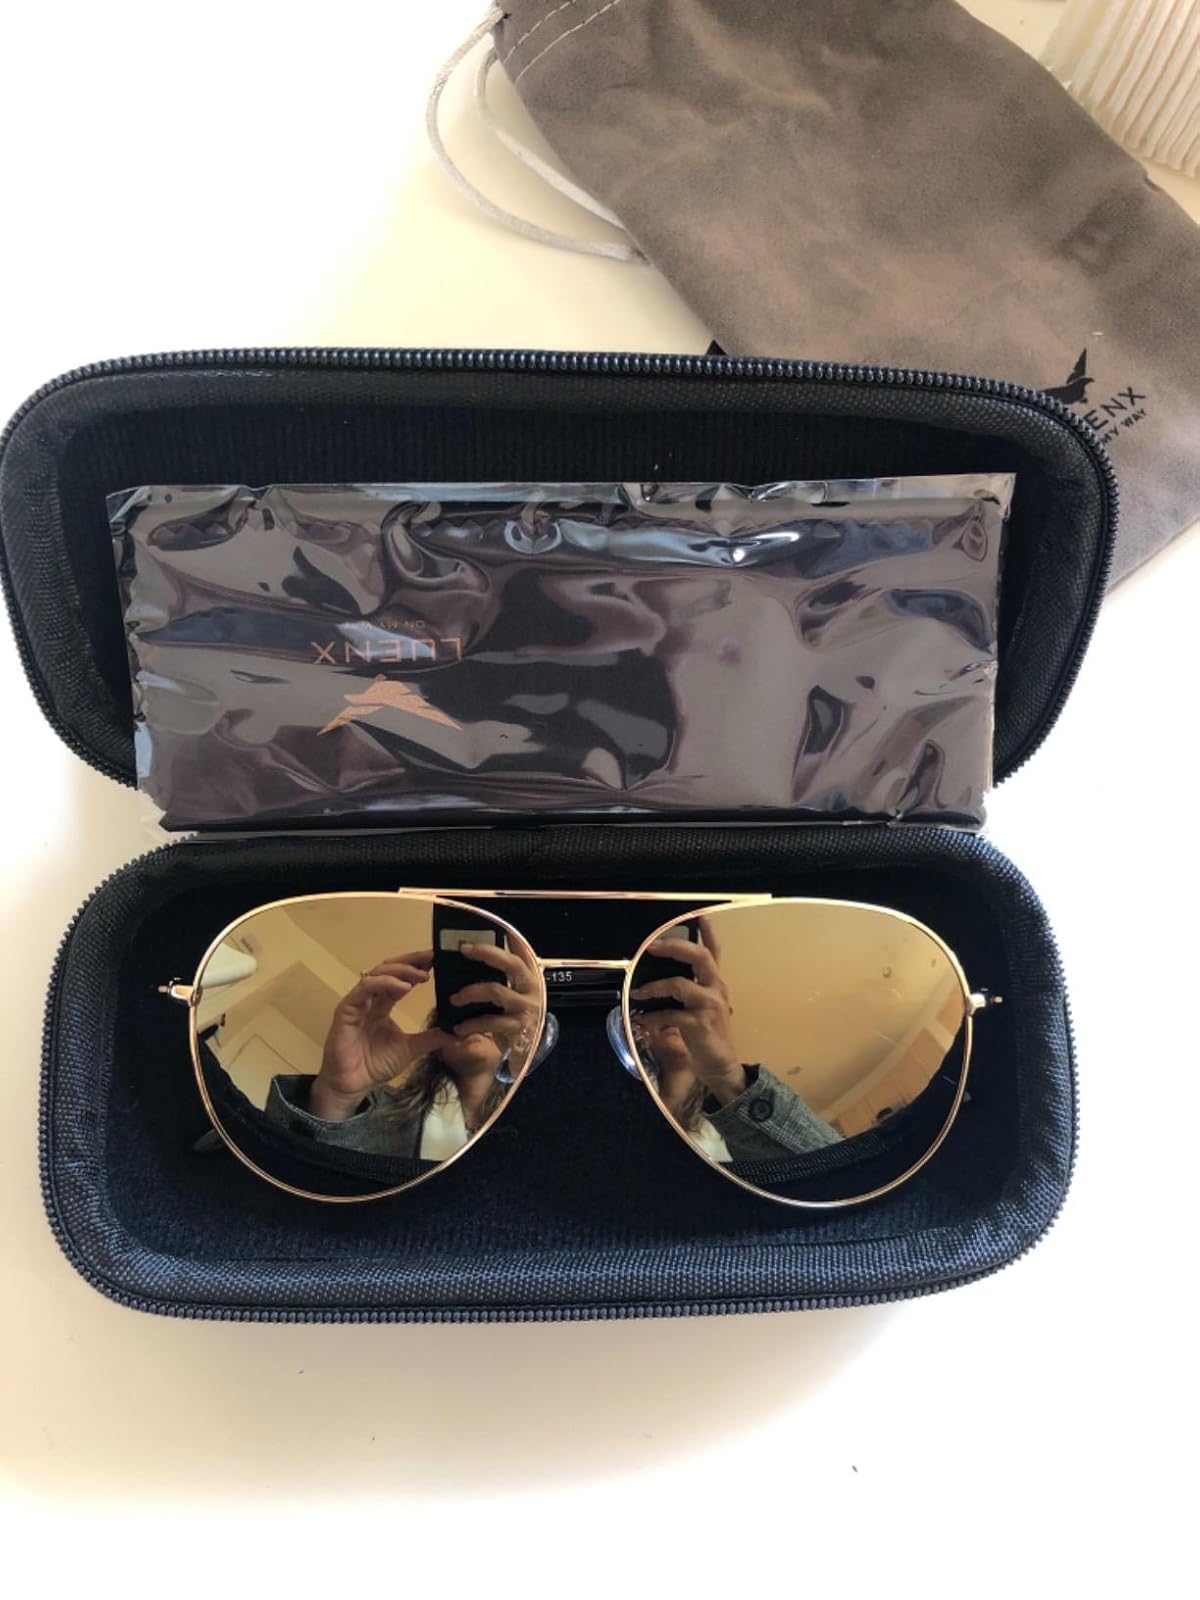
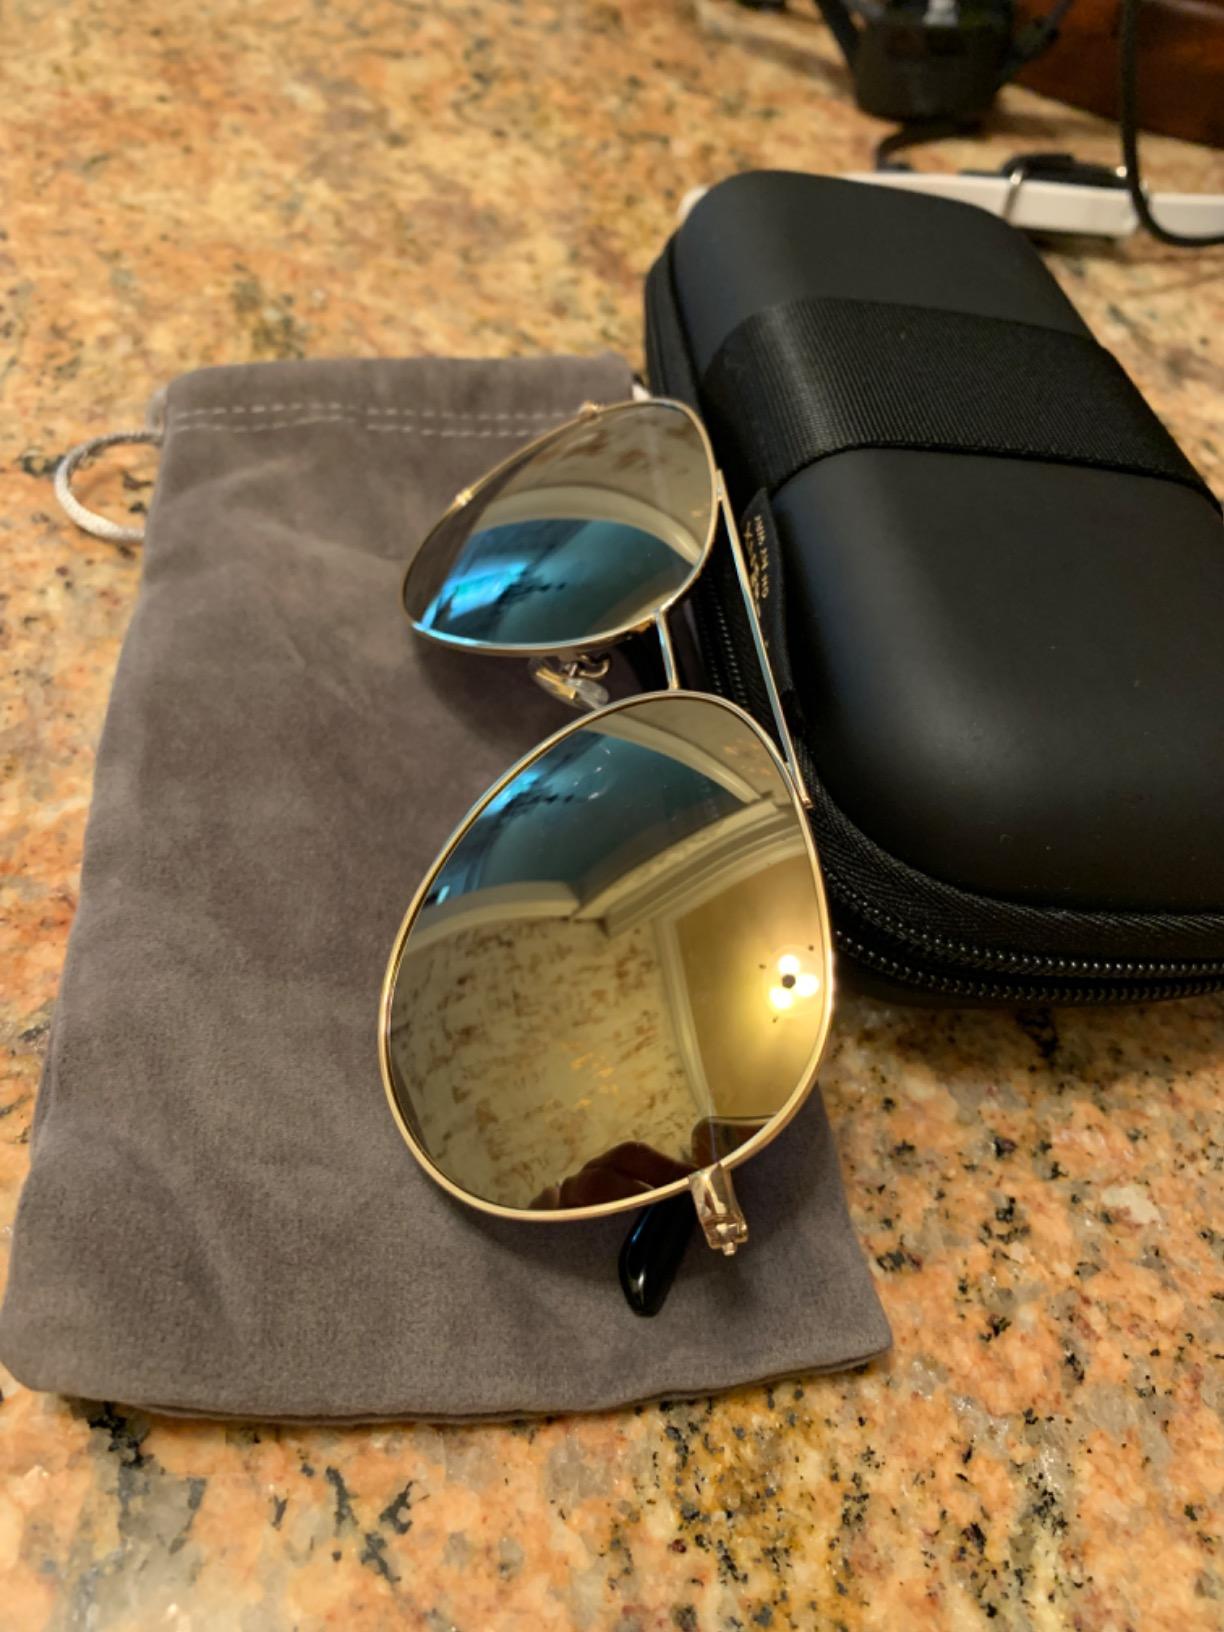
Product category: accessories_sunglasses
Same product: yes